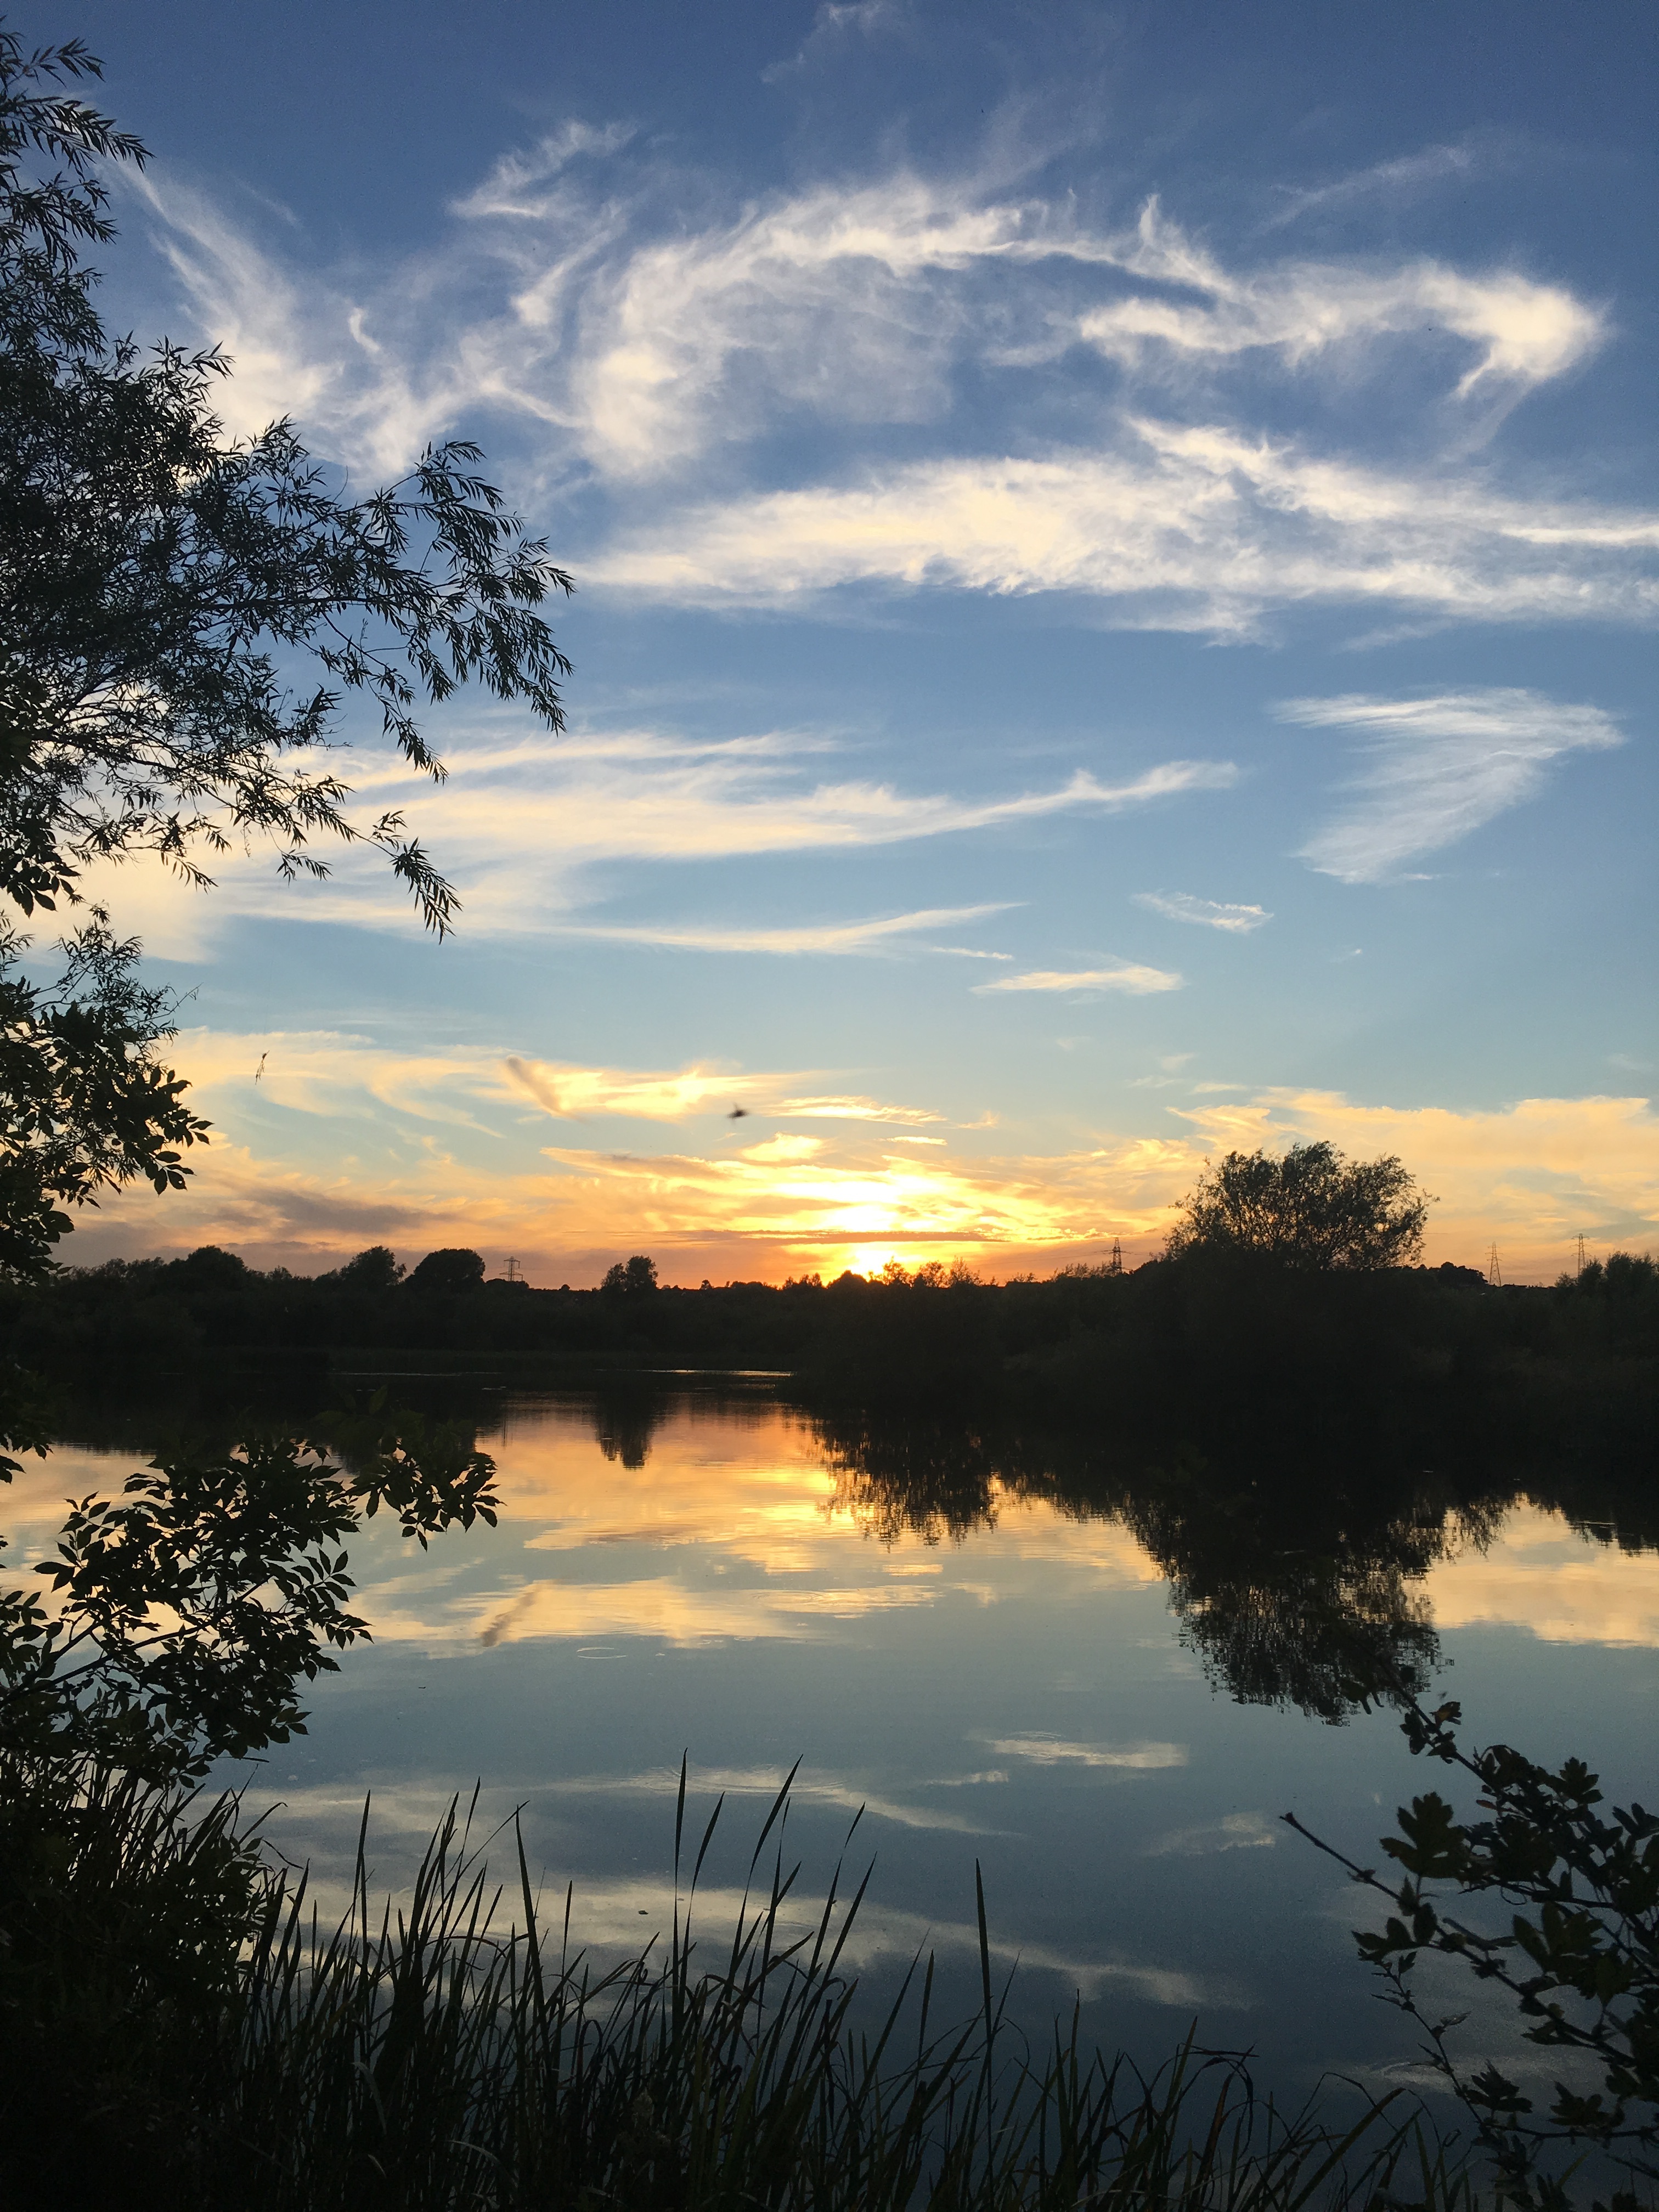
landscape, tree, water, nature, mountain, light, cloud, sky, sun, sunrise, sunset, sunlight, morning, lake, dawn, river, summer, dusk, evening, twilight, rural, reflection, tranquil, scenic, scenery, calm, serene, blue, outdoors, lakes, loch, atmospheric phenomenon, woody plant